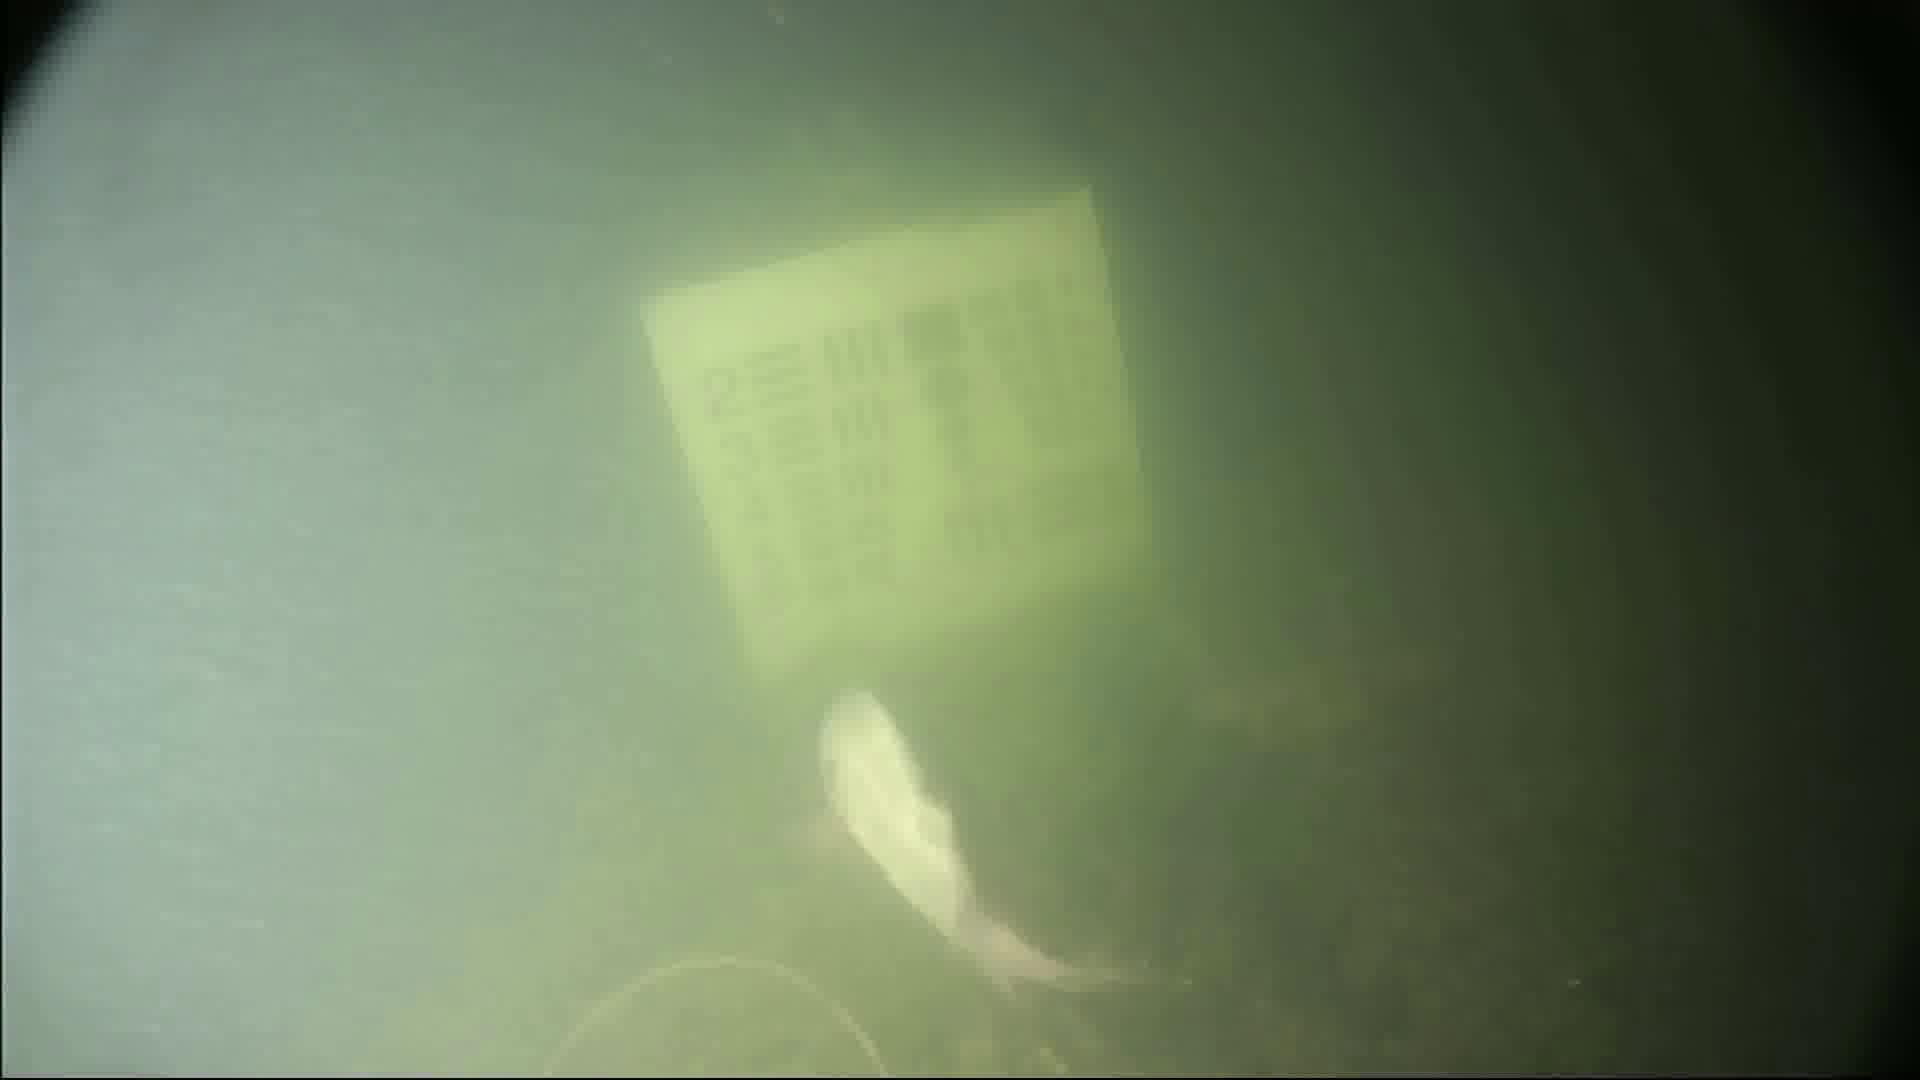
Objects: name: fish